G. E. Lowman

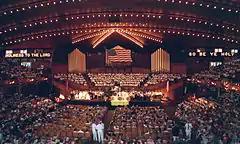
The Ocean Grove Great Auditorium, where a pipe organ rank was dedicated in Rev. Lowman's memory

The former Baltimore Gospel Tabernacle sanctuary, now the St. Paul Community Baptist Church, was designated as an historic landmark on May 6, 2009, by legislative act of the City of Baltimore, because of its "association with historic events and important people". In making the award announcement at City Hall ceremonies, then-mayor Sheila Dixon said, "The City of Baltimore cherishes these jewels because they are unique and authentic ... the real places that tell the real Baltimore stories".